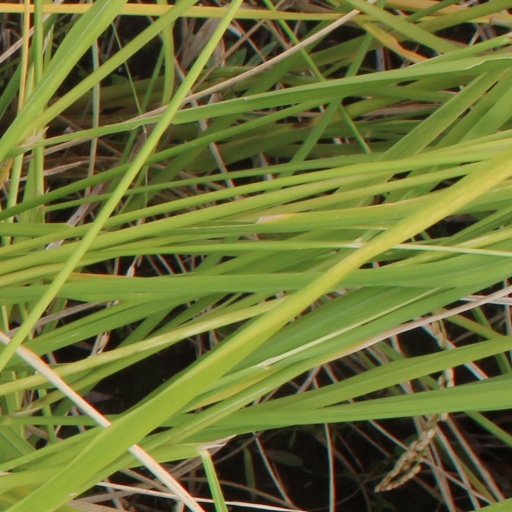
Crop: rice